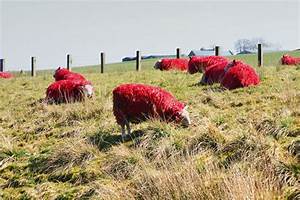
Label: pecora